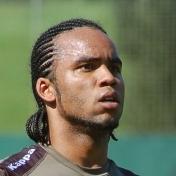
Age: 22